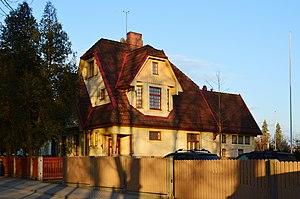
Tammelinn est un quartier de Tartu en Estonie.